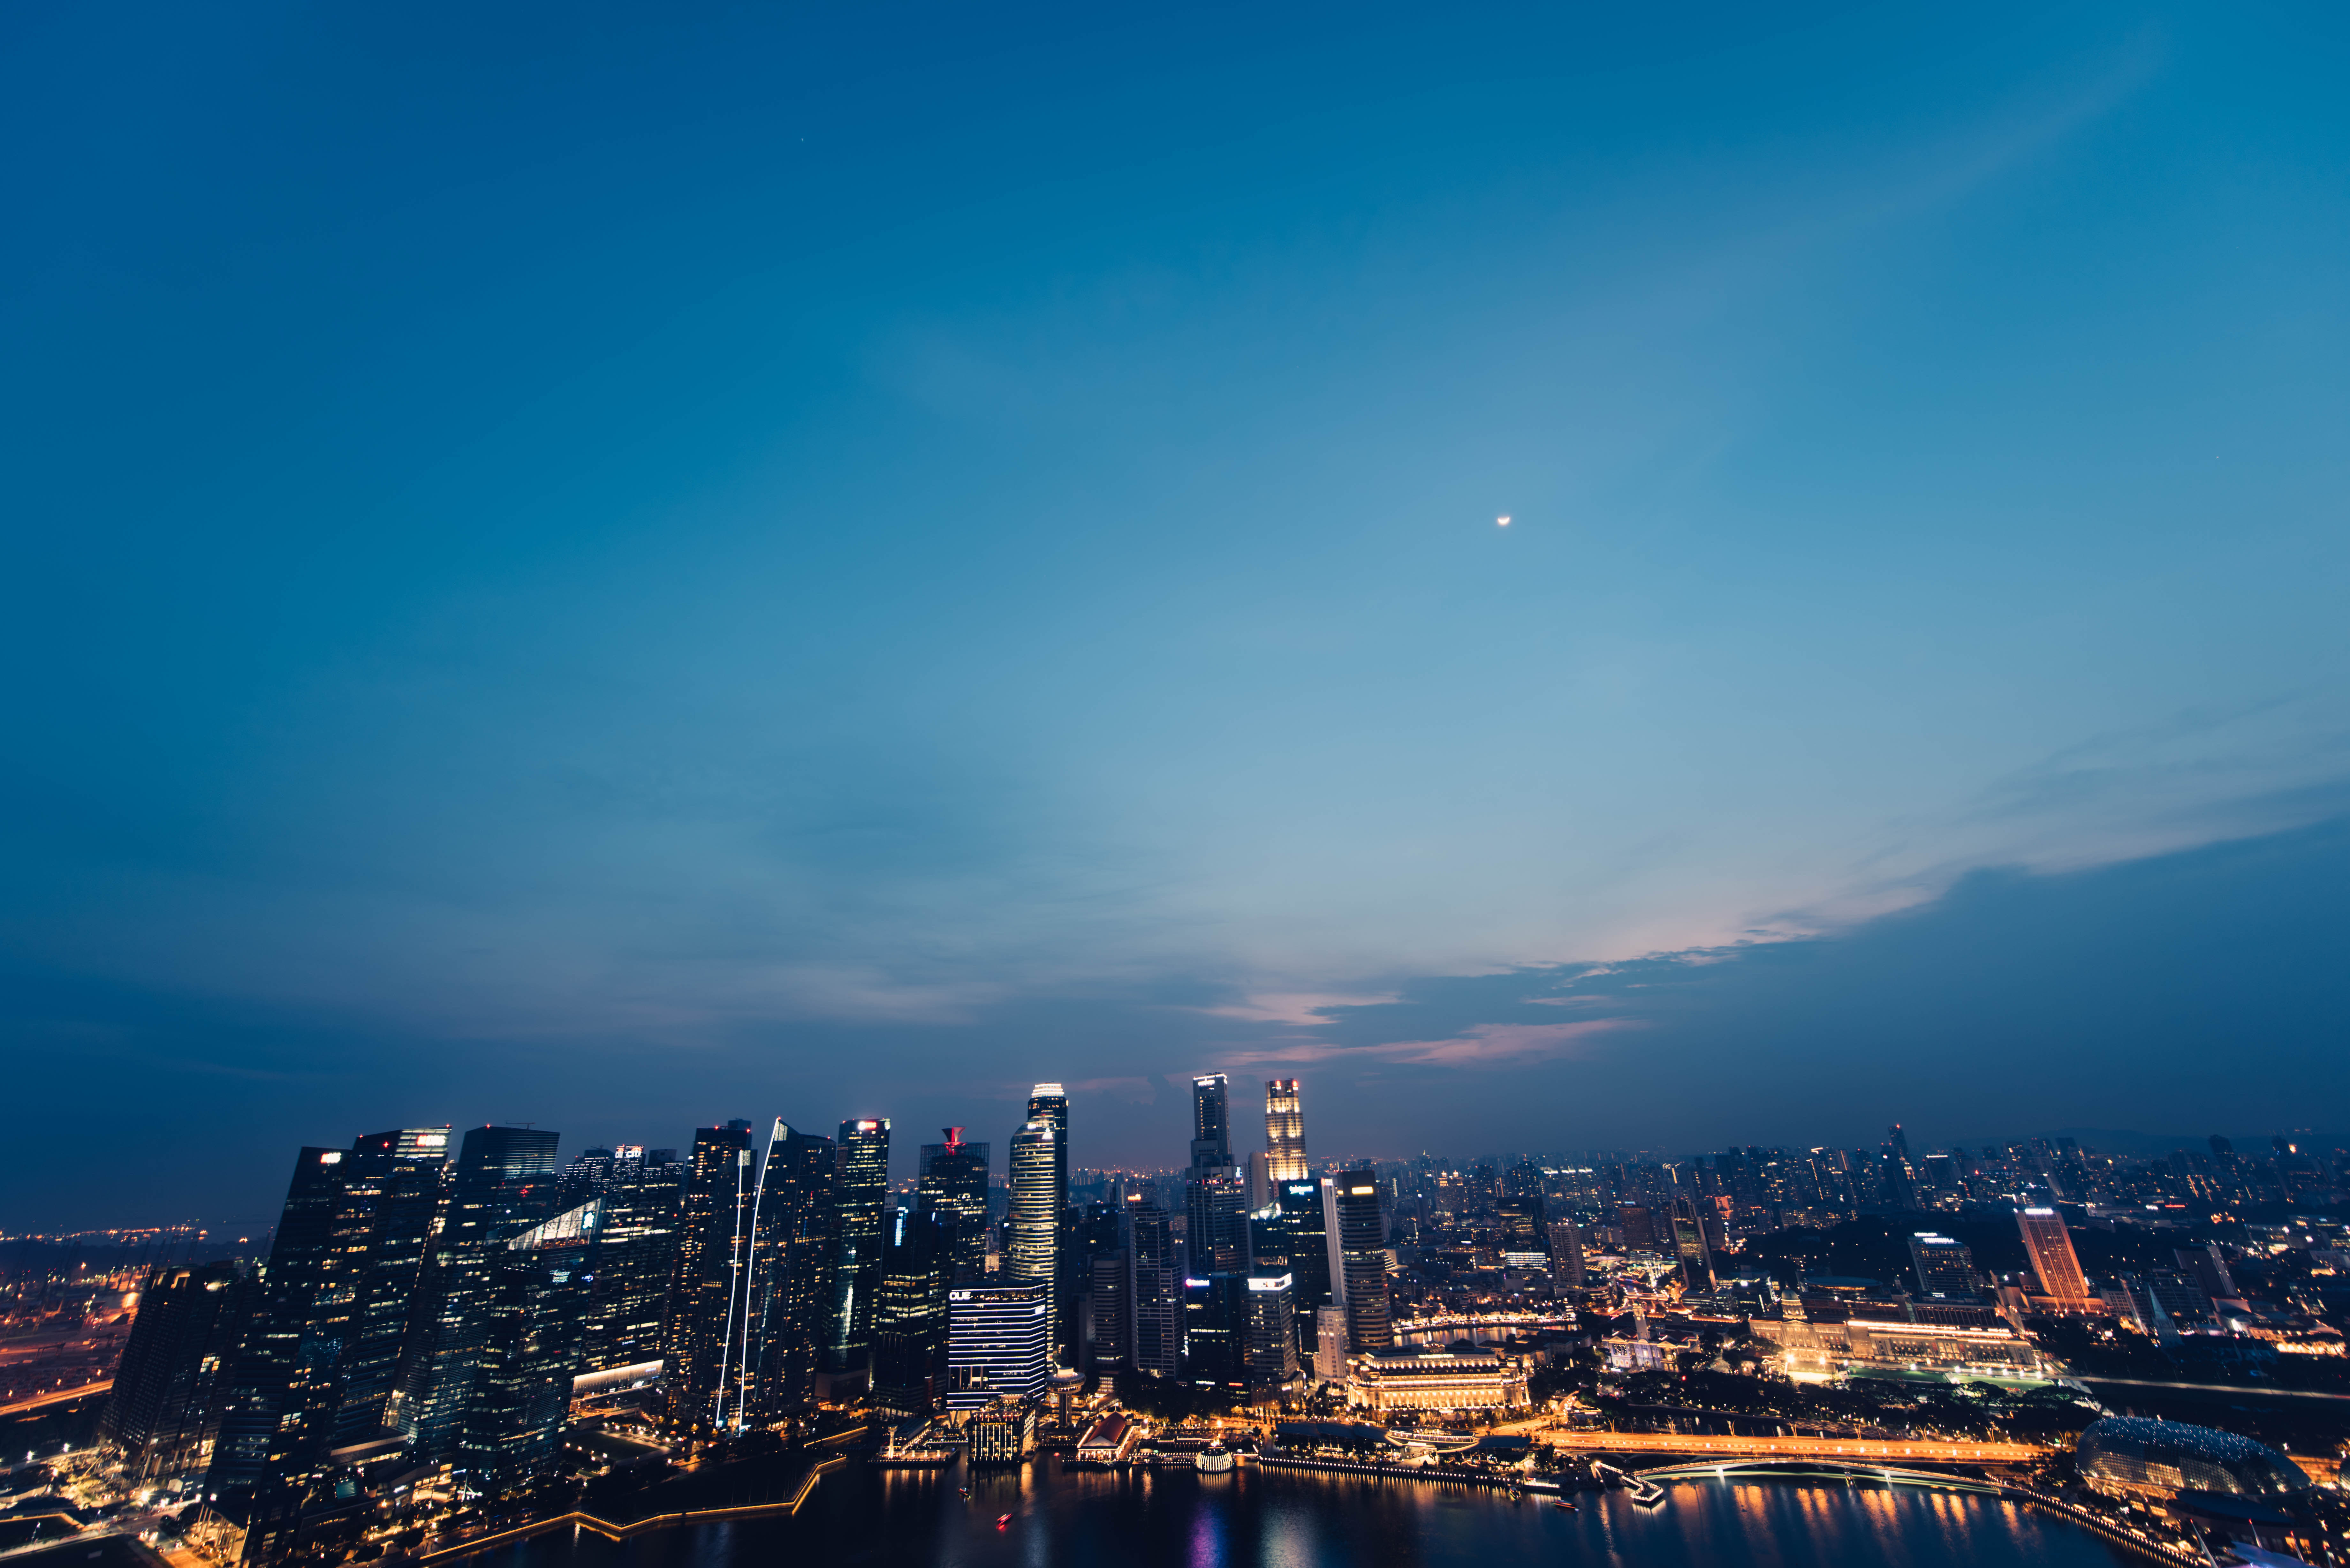
horizon, cloud, sky, sunset, skyline, night, sunlight, morning, dawn, city, atmosphere, skyscraper, cityscape, dusk, evening, reflection, human settlement, atmosphere of earth